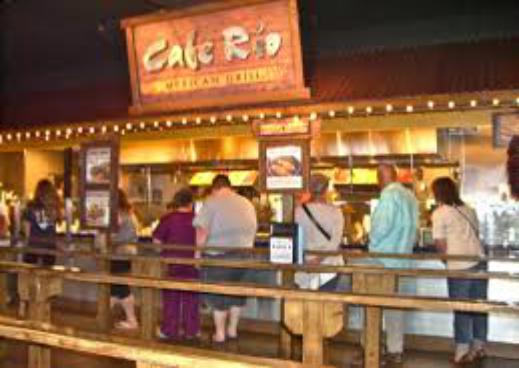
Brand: Cafe Rio
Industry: Food